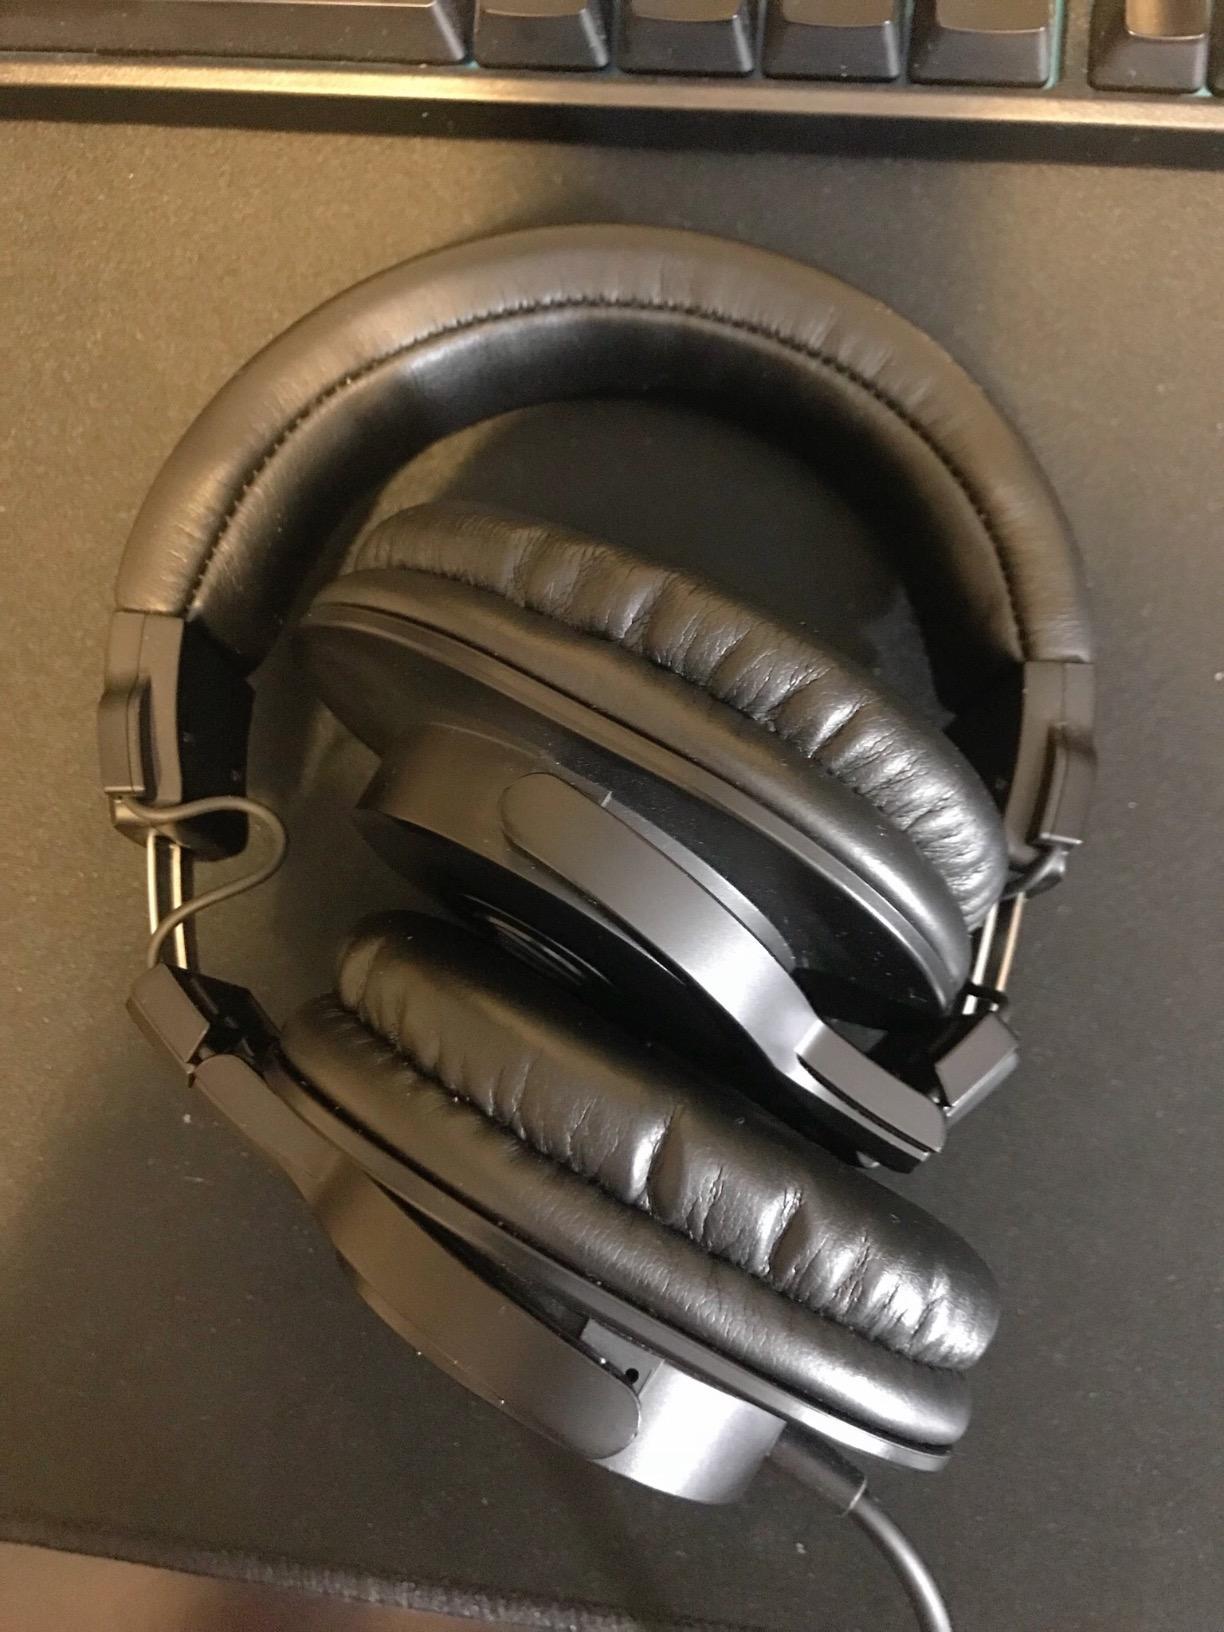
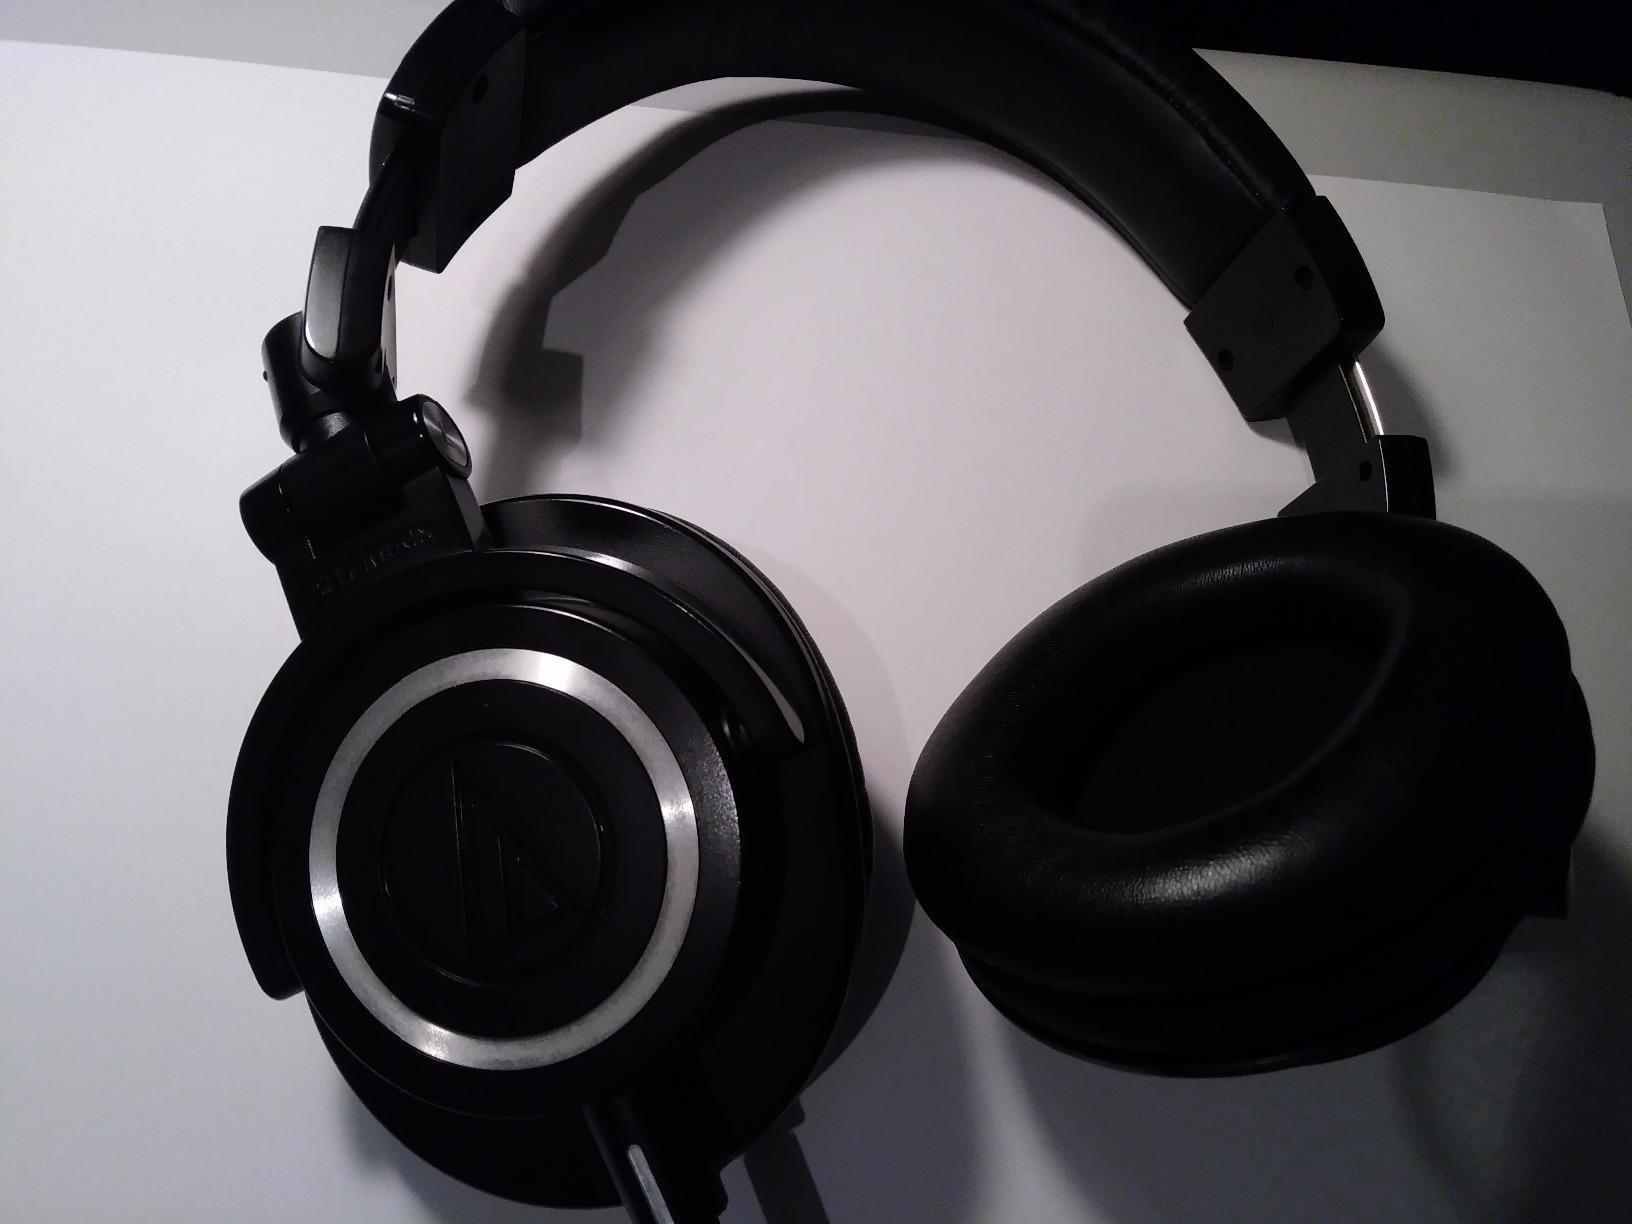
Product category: headphones
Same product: no